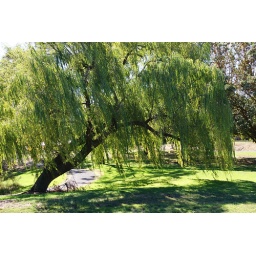
A willow tree along the walking track in my town.